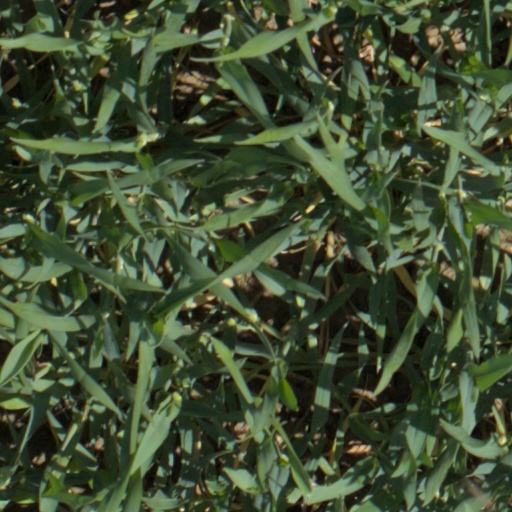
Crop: wheat